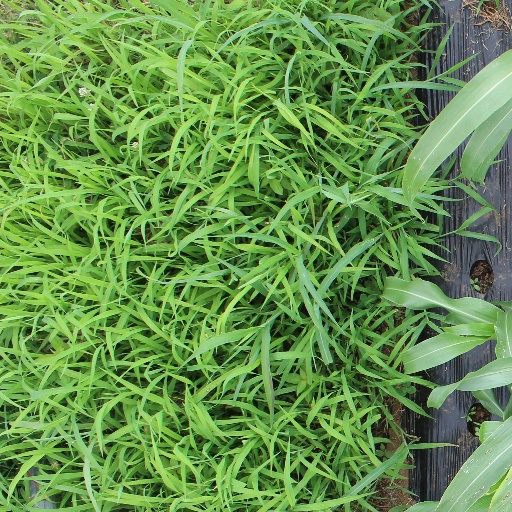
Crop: sorghum